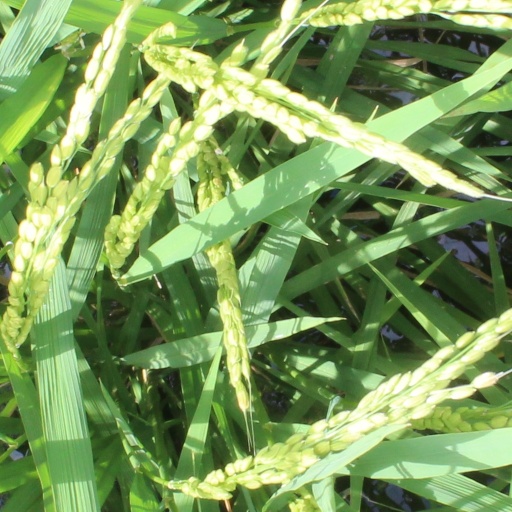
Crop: rice